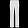
Label: Trouser